Visual arts of the Indigenous peoples of the Americas

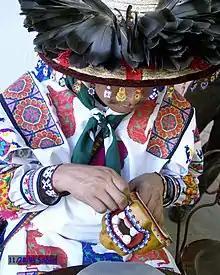
Huichol bead artist, photo by Mario Jareda Beivide

Beadwork is a quintessentially Native American art form, but ironically uses beads imported from Europe and Asia. Glass beads have been in use for almost five centuries in the Americas. Today a wide range of beading styles flourish.